28 Days (film)

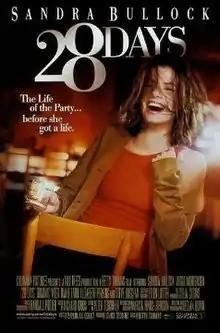
Theatrical release poster

28 Days is a 2000 American comedy-drama film directed by Betty Thomas and written by Susannah Grant. Sandra Bullock stars as Gwen Cummings, a newspaper columnist obliged to enter rehabilitation for alcoholism. The film co-stars Viggo Mortensen, Dominic West, Elizabeth Perkins, Azura Skye, Steve Buscemi, and Diane Ladd.